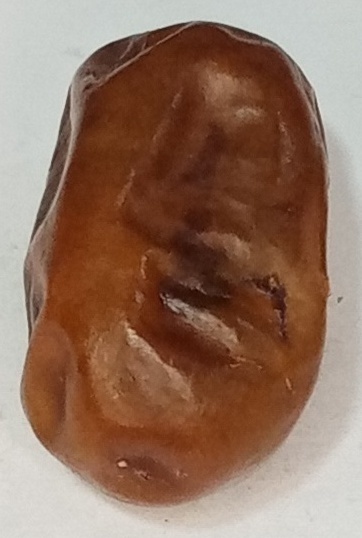
Variety: fasli-toto
Size: large
Grade: grade-1